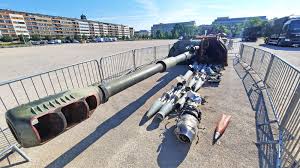
Label: Self Propelled Artillery